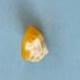
Maize quality: Bad